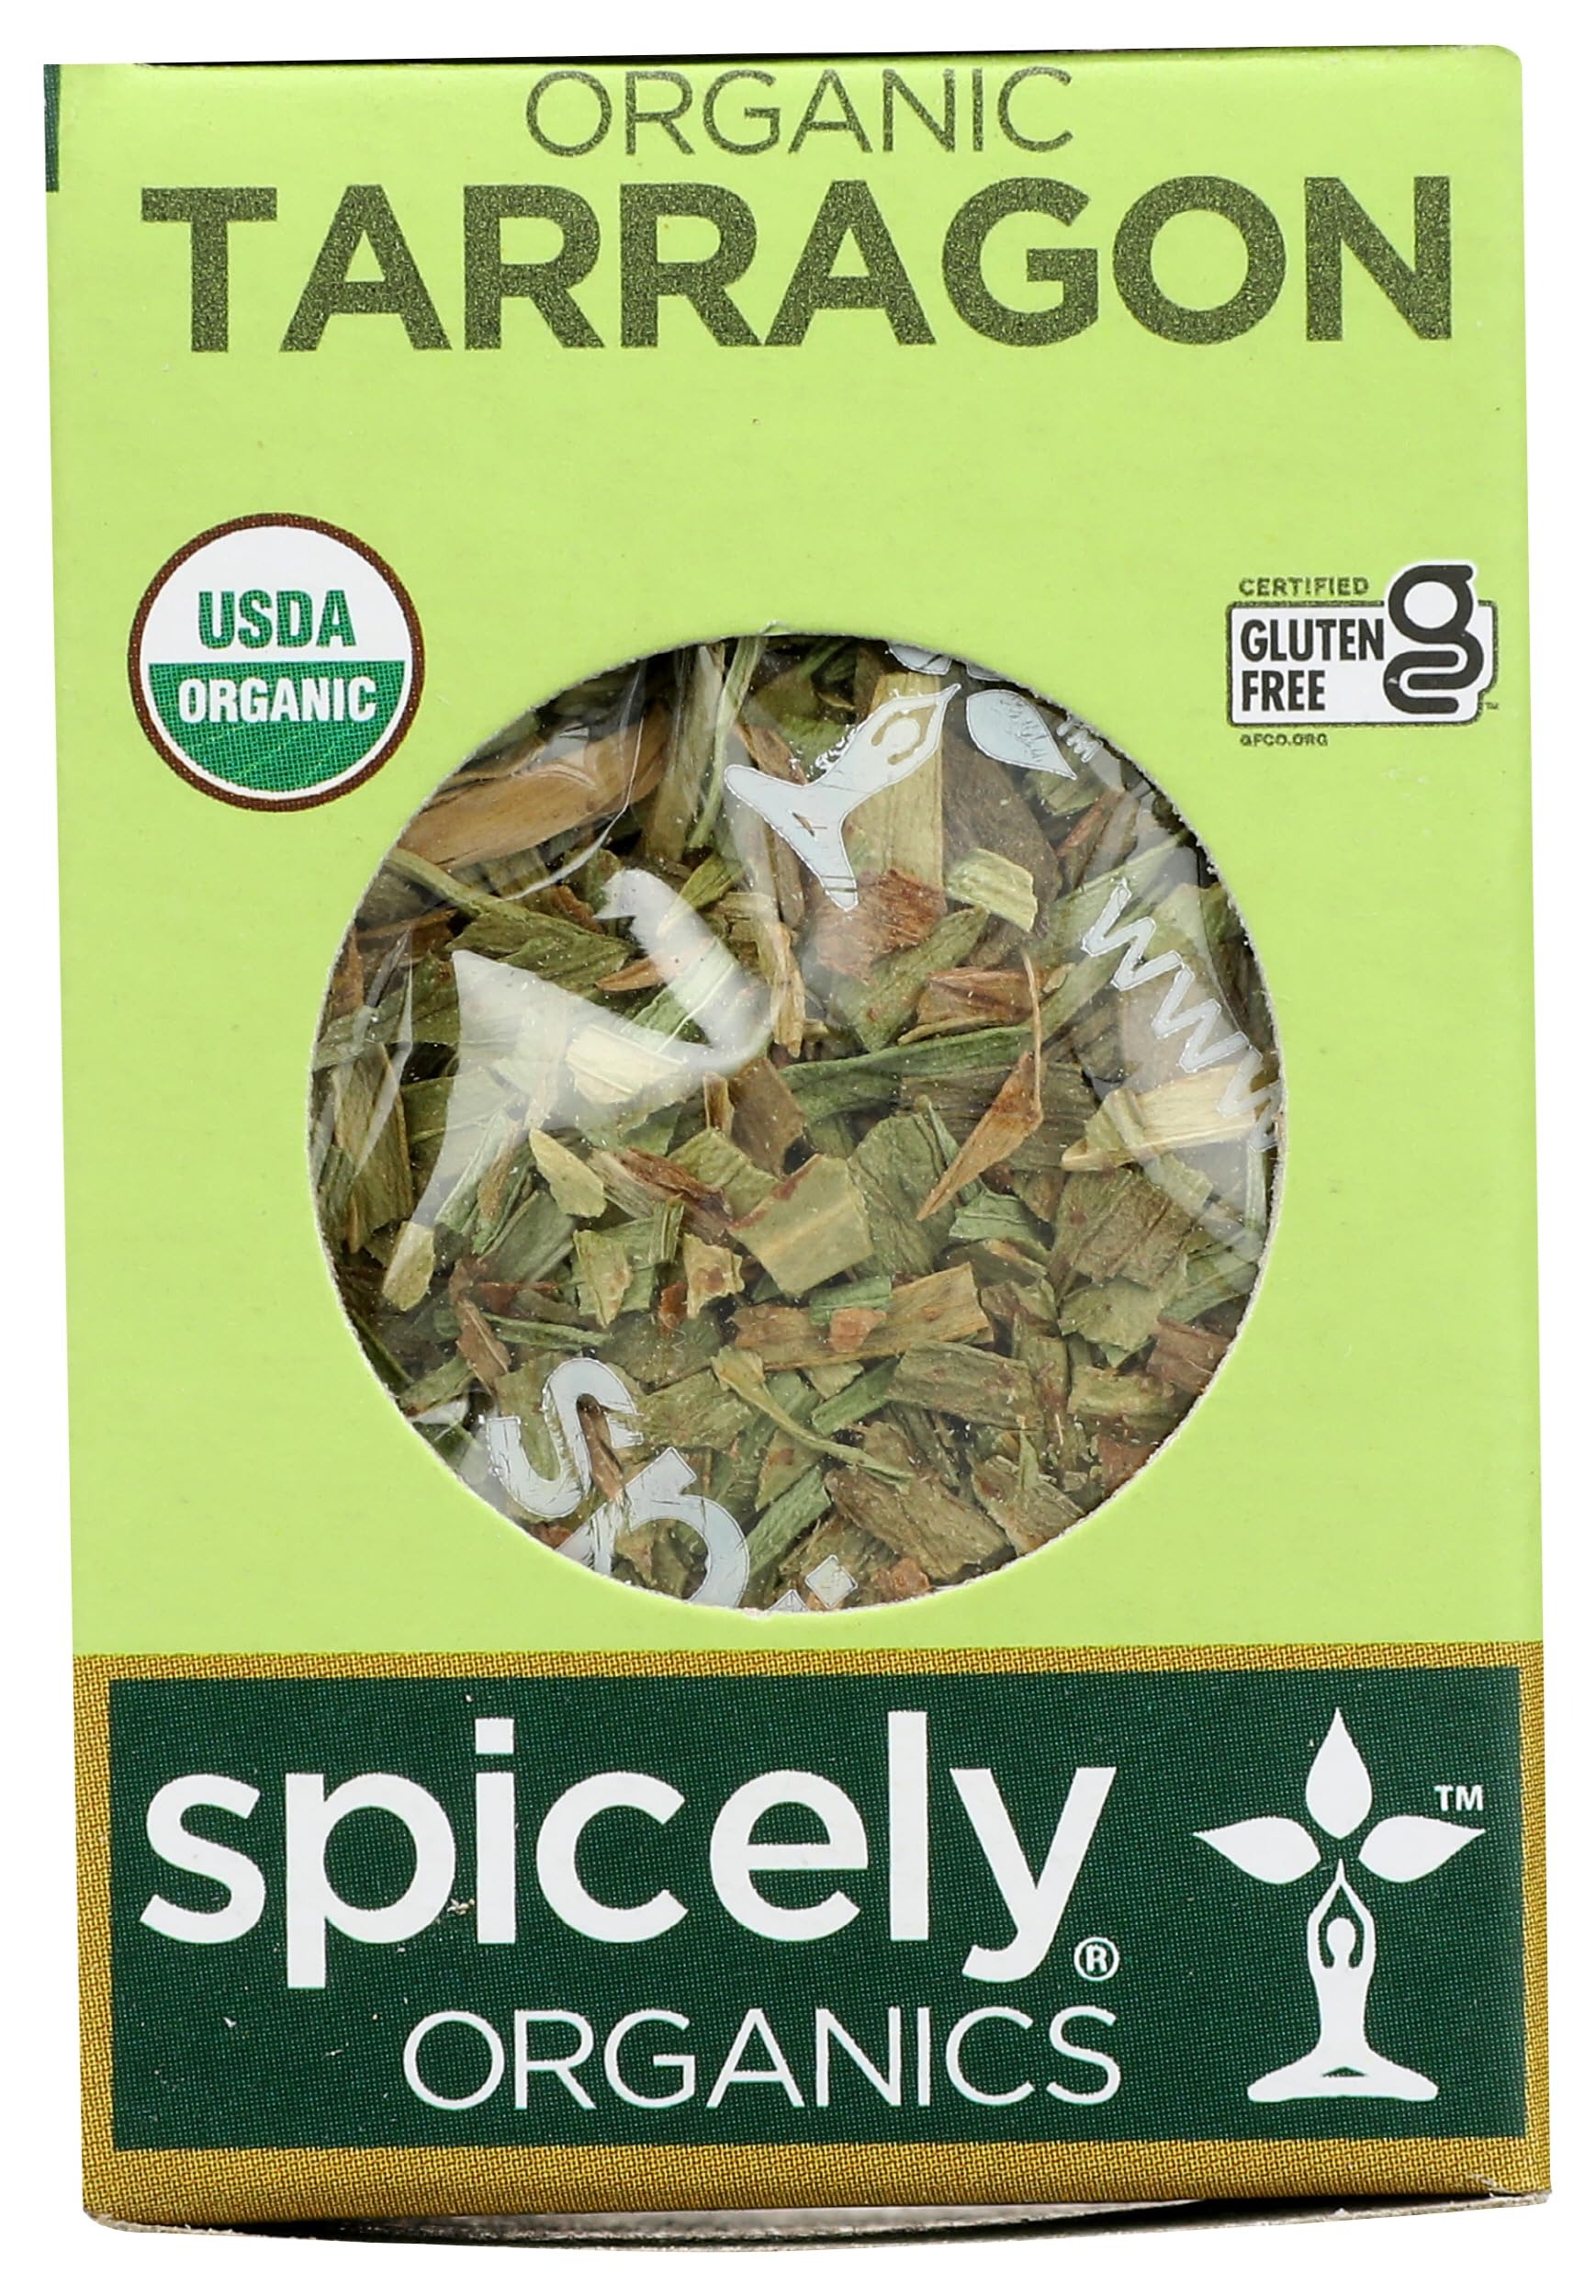
Item Name: SPICELY Organic Tarragon, 0.1 OZ
Bullet Point 1: Compact ecoboxes are a sampling size for a few servings. Serving size will depend on recipe or application used.
Bullet Point 2: Desirable amount to maintain freshness.
Bullet Point 3: Certified usda organic, certified gf, non gmo verified, vegan, kosher. Certifications available at spicely organics.
Bullet Point 4: Minimal packaging used to reduce environmental impact. Bags are not resealable.
Bullet Point 5: Please check out our larger sizes for a better price per ounce value. The more you buy, the more you save.
Product Description: Tarragon, native to central europe, has a peppery anise flavor. A classic in french cuisine, it is found in many spices blends, such as fines herbes. Use tarragon to flavor vegetables, meats and in salad dressing.
Value: 0.1
Unit: Ounce

Price: 4.79